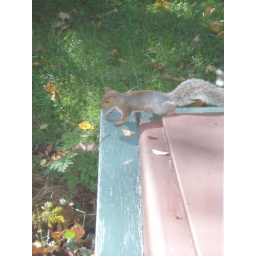
walking around by my window